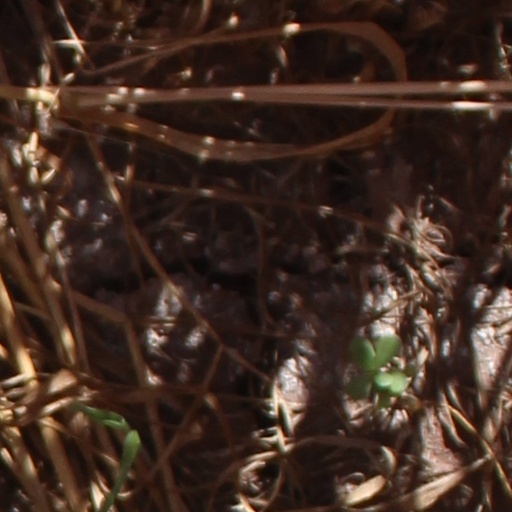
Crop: wheat